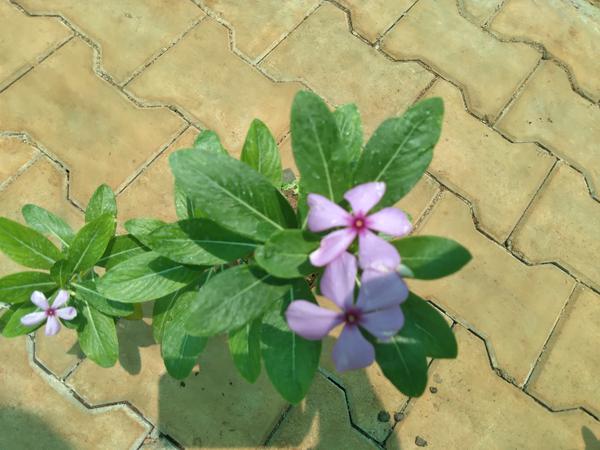
Plant: Nithyapushpa